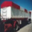
Label: truck